Dudley Brown

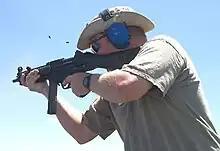
Brown firing HK MP5

In August 2013, NAGR and Dudley Brown were profiled in a "5280" magazine story. According to the article, Brown "savagely and routinely attacks candidates and officeholders unwilling to pledge, in writing, their absolute loyalty to Brown on Second Amendment issues." NAGR was described as a "fund-raising machine that bullies anyone who compromises Brown’s pro-gun, anti-abortion, anti-gay agenda." Former Colorado Republican State Representative B.J. Nikkel said Brown "is a political terrorist and a modern-day charlatan who operates in the shadows and portrays himself as a supposed ‘Christian,’ but he uses the people naive enough to believe him and financially support him.”